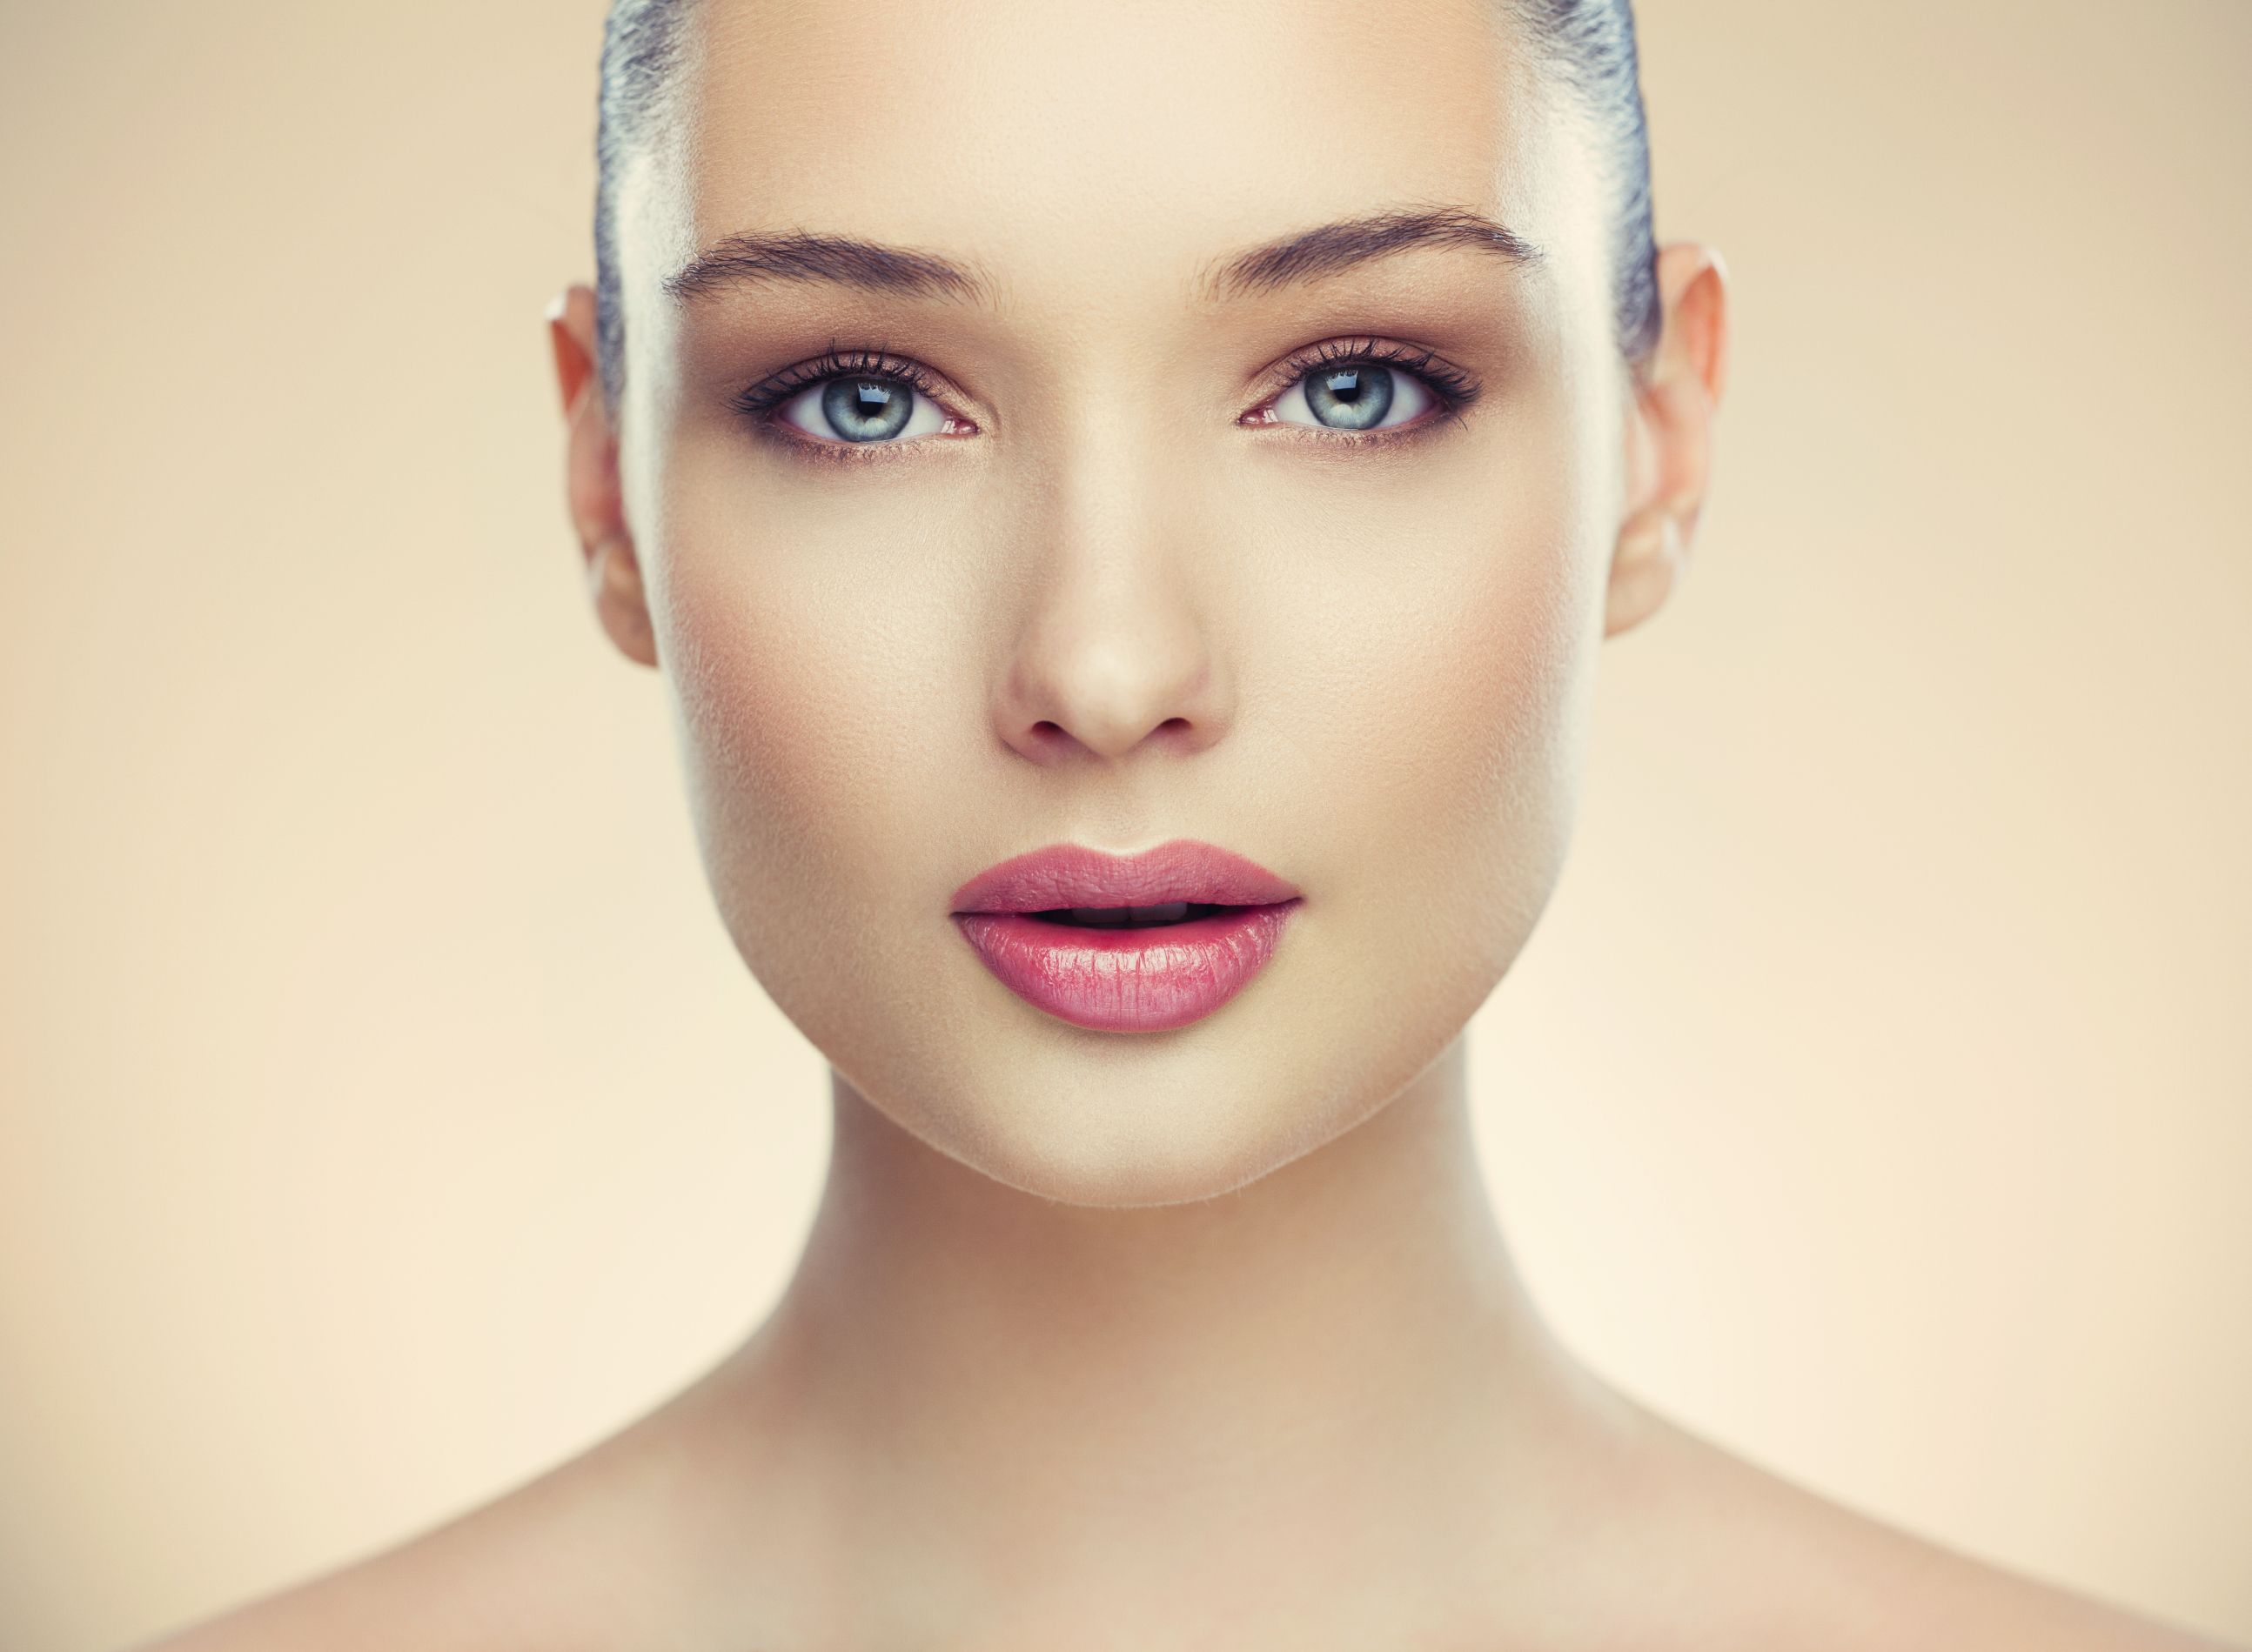
Label: Colored